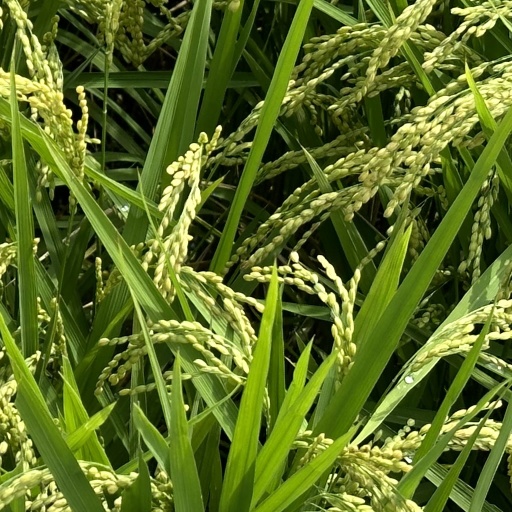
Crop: rice